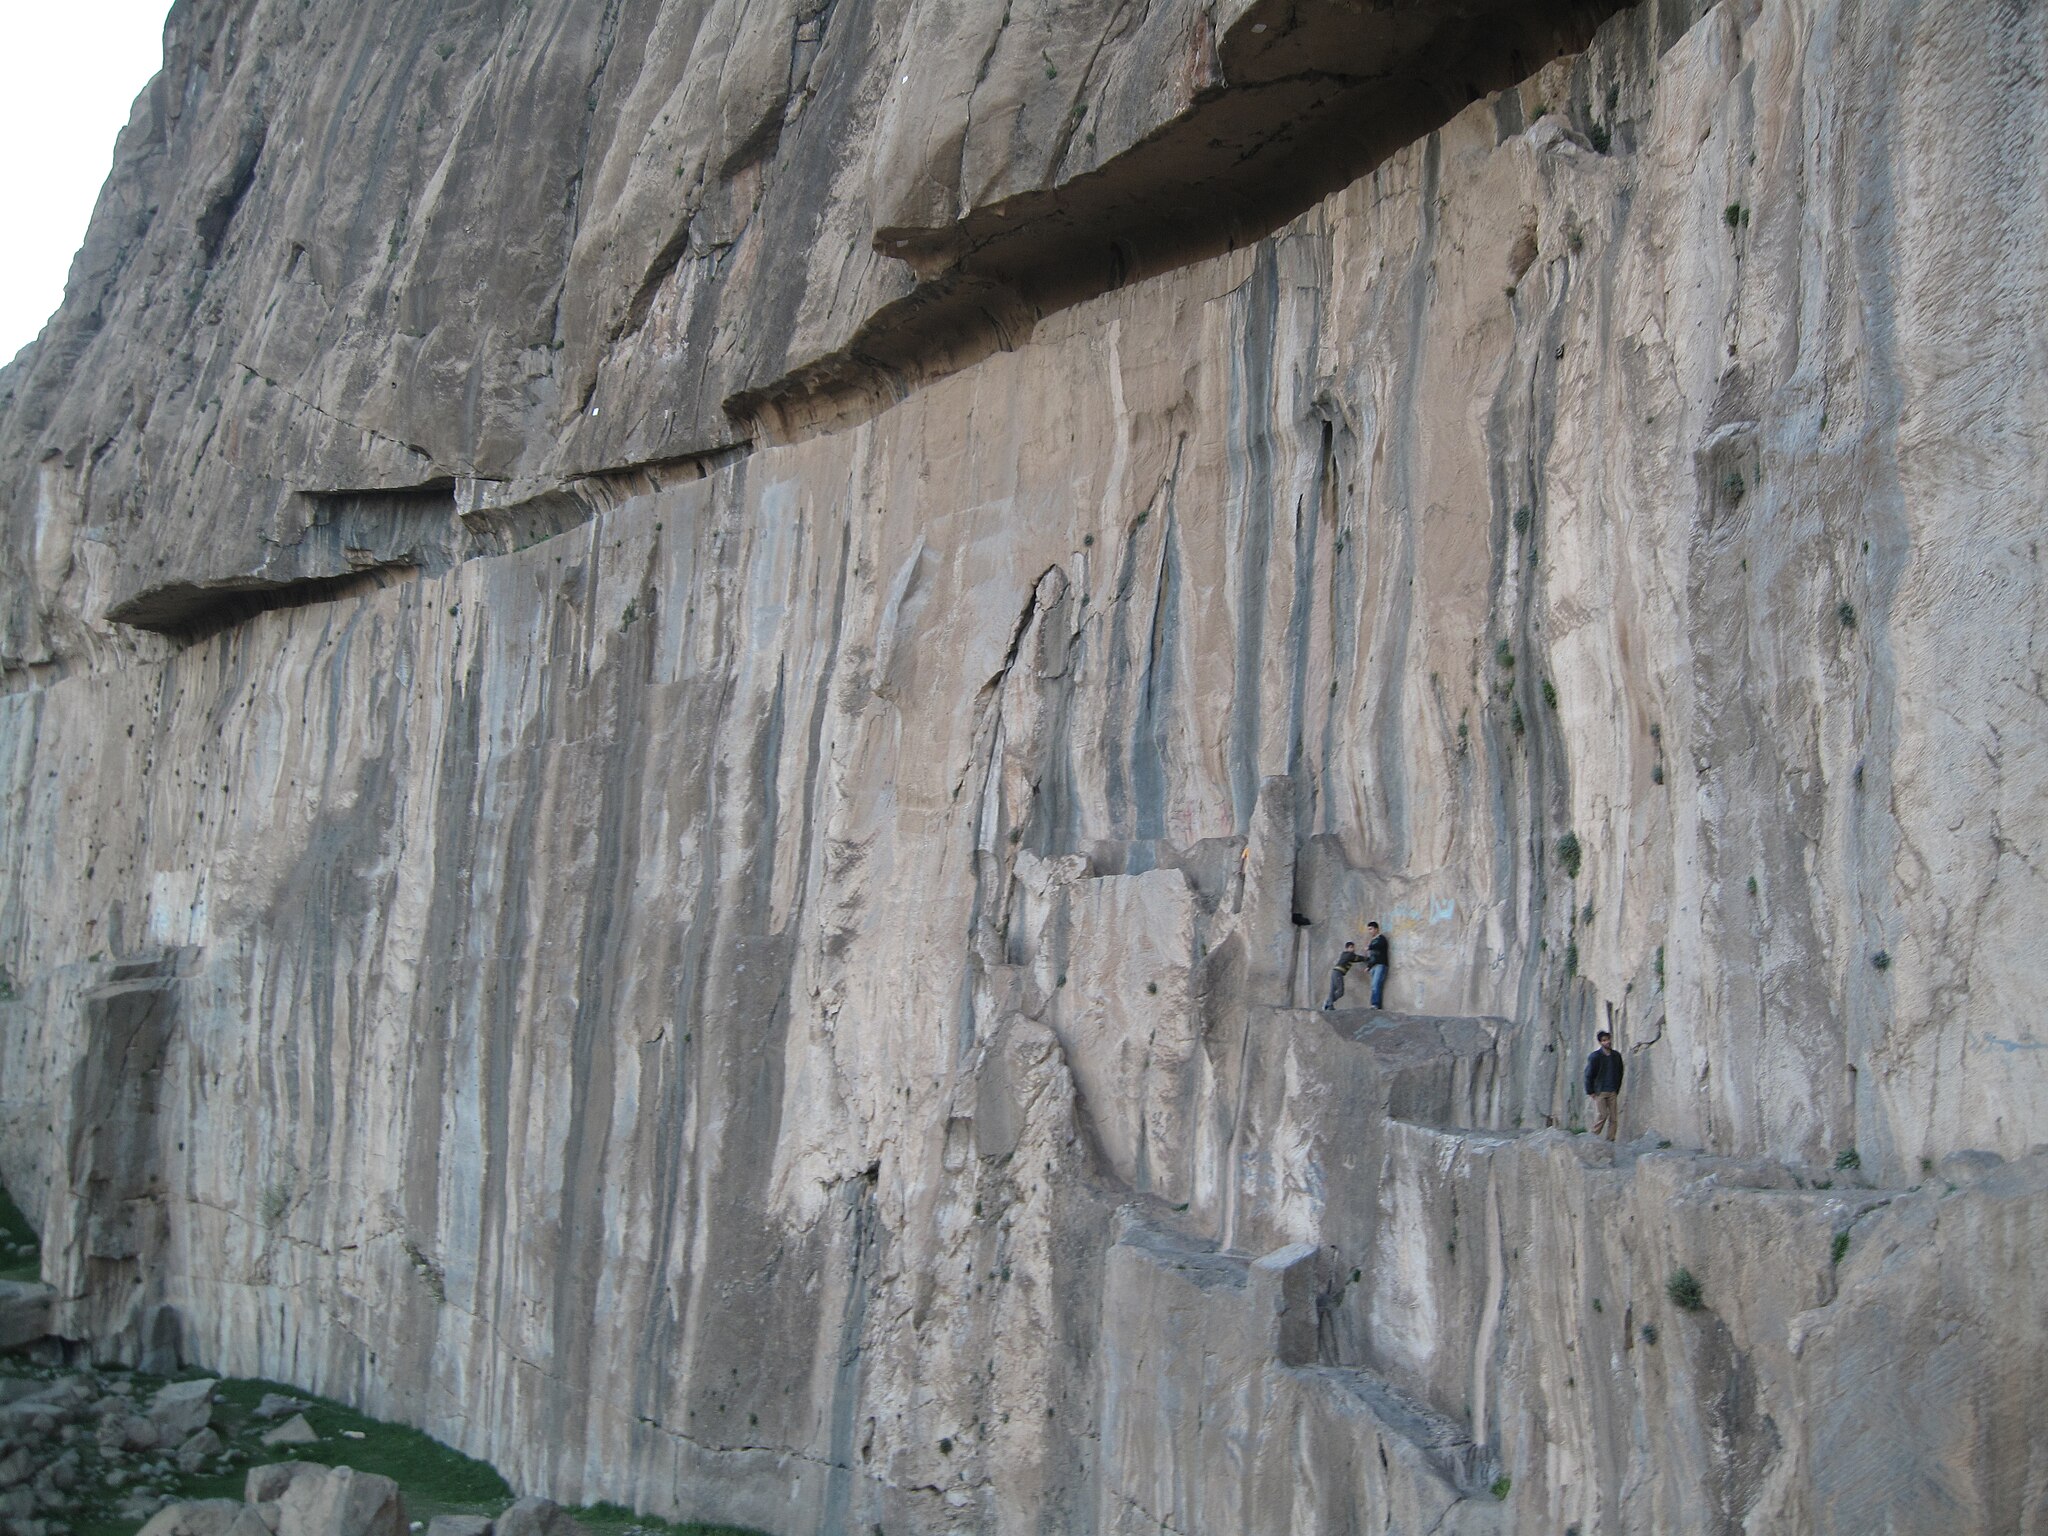
Title: Mount Behistun
Description: Mount Behistun.jpg
Date: 2010-08-02
Categories: Taken with Canon Digital IXUS 980 IS, Behistun Inscription, Self-published work, PD-self, User:Ali Esfandiari